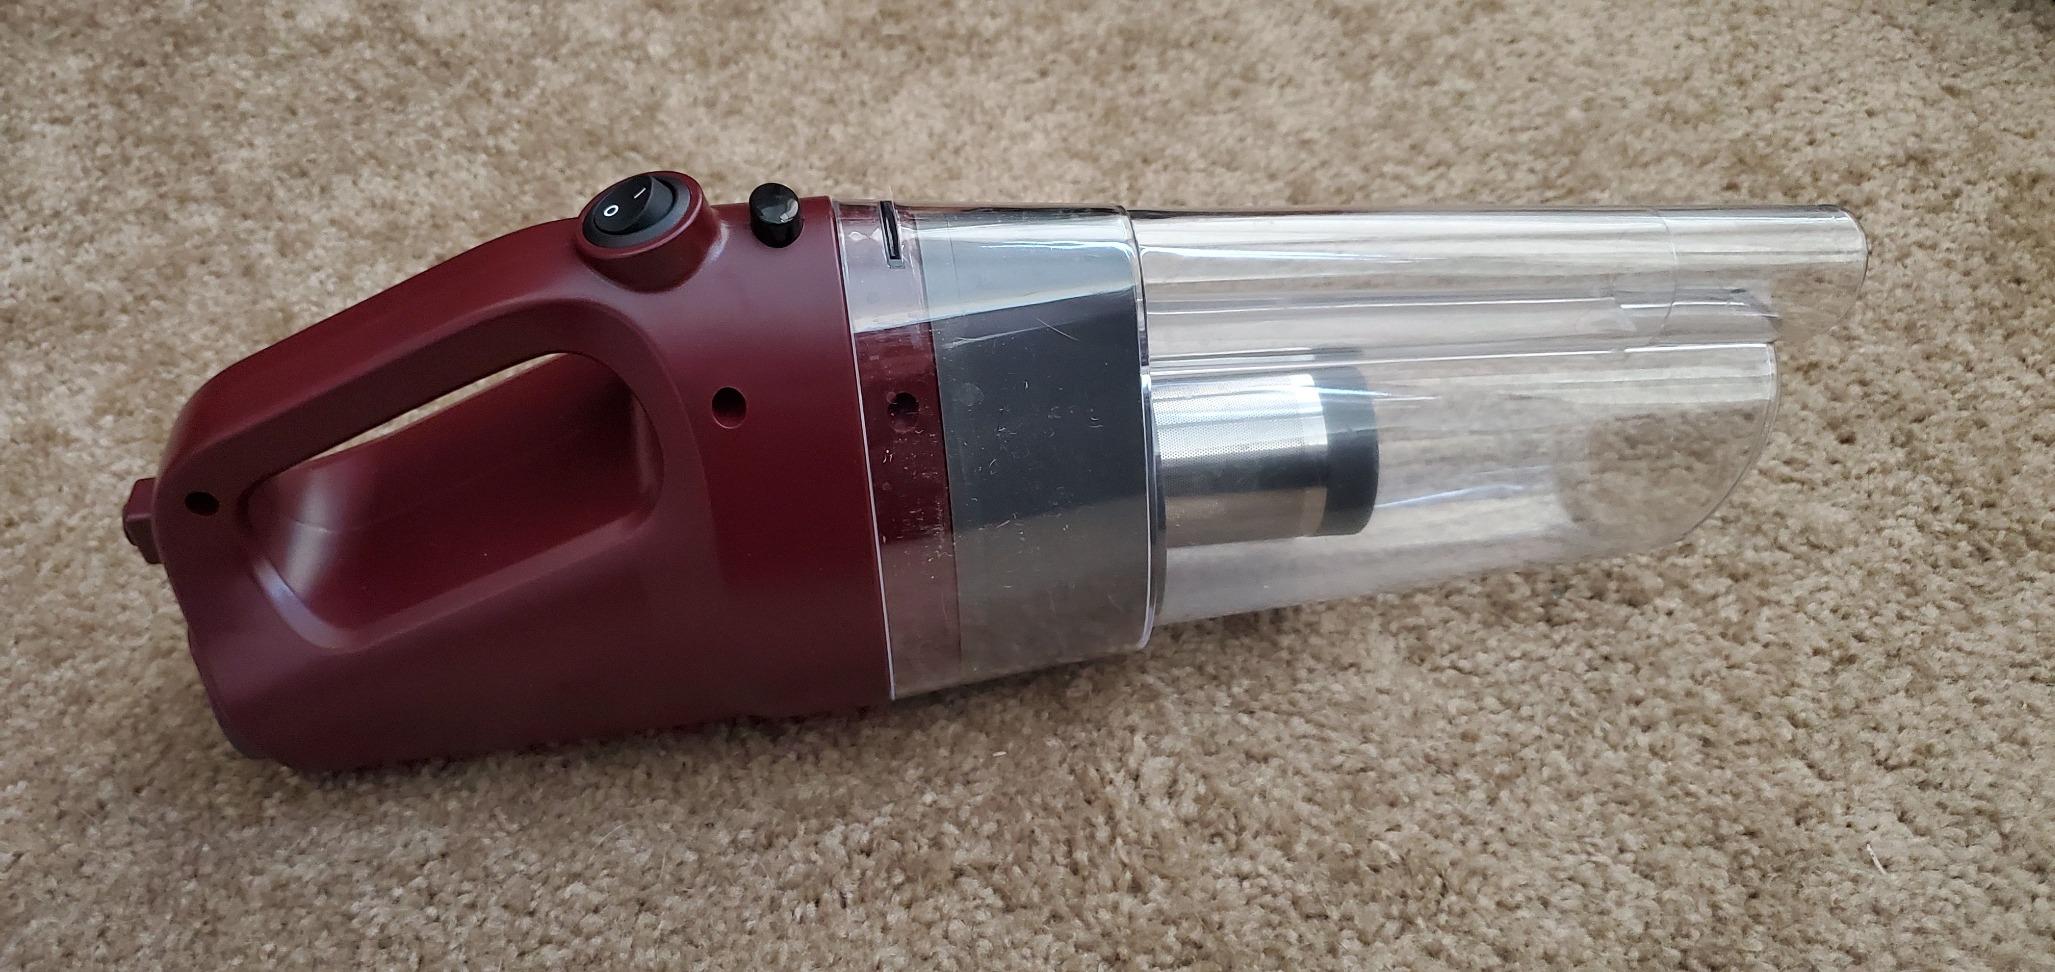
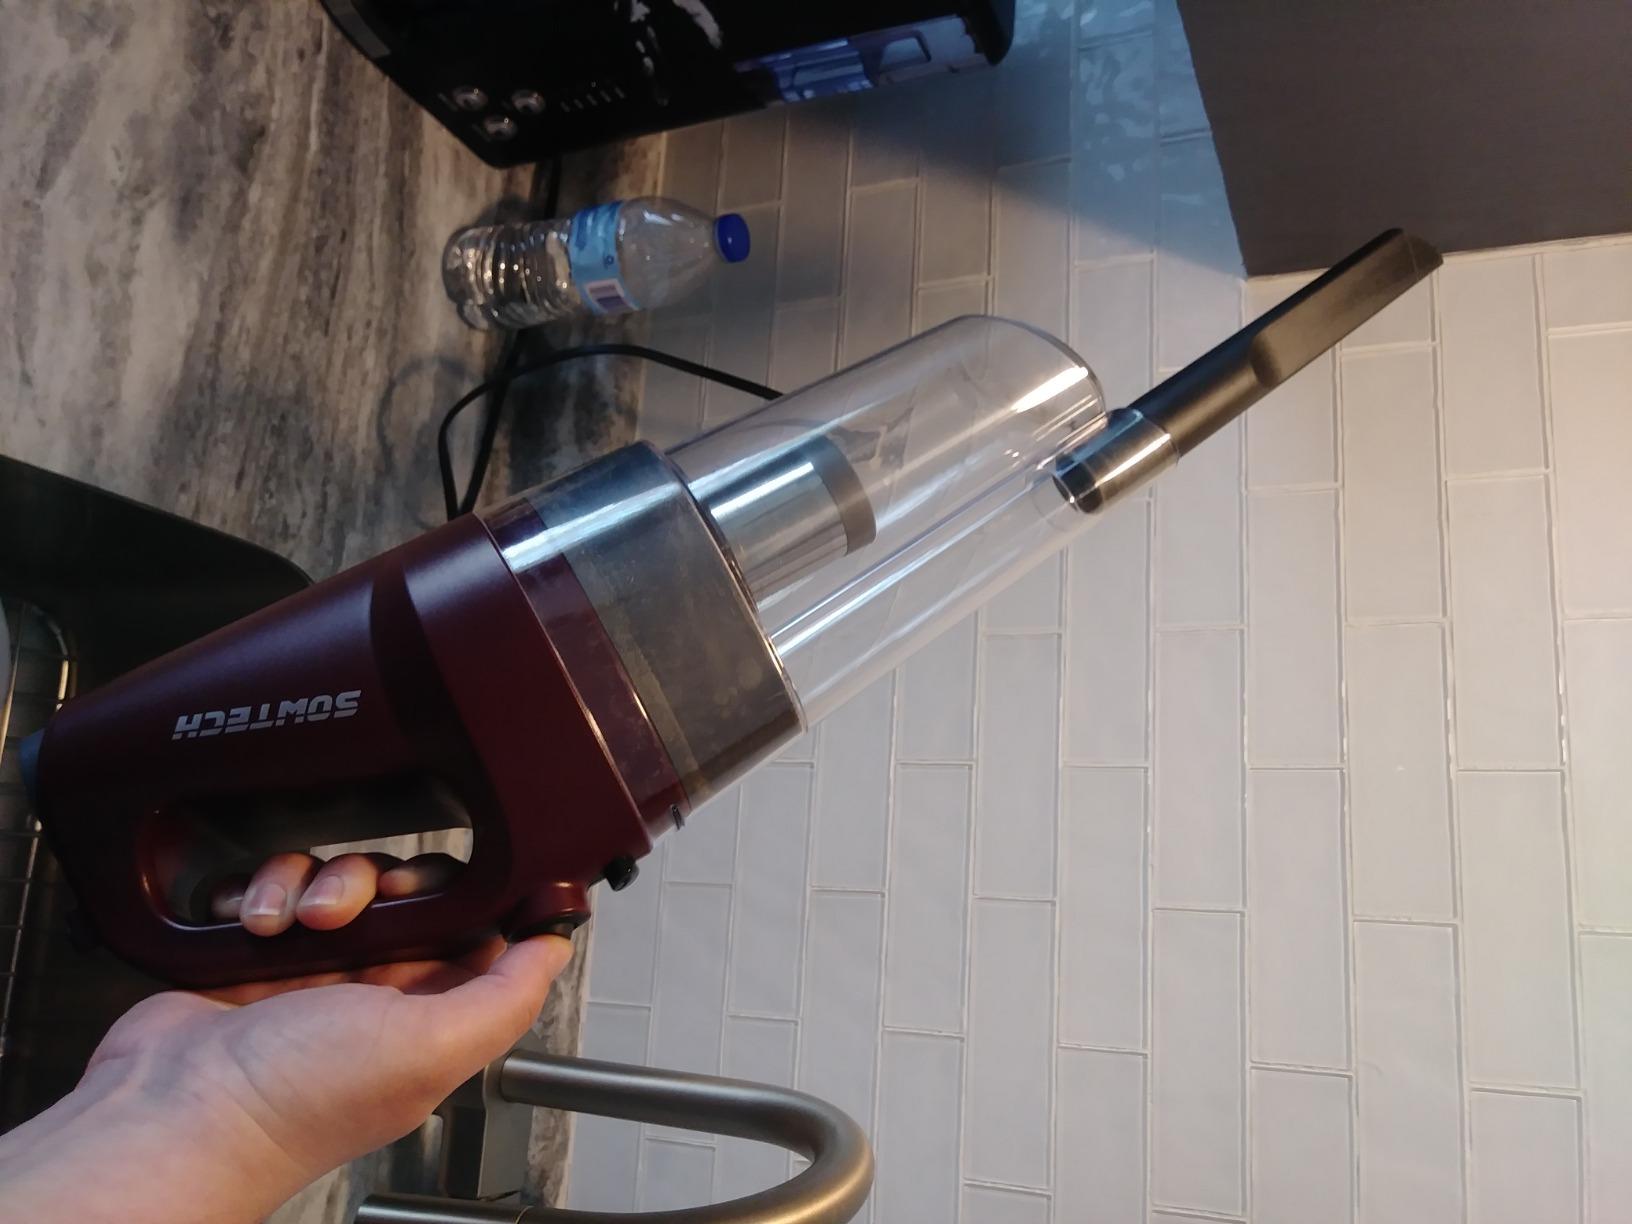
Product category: items_vacuum
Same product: yes